Women's suffrage in Victoria

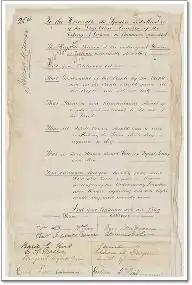
The Victorian Women's Suffrage Petition, held at the Public Records Office Victoria

In 1865, when the Victorian Assembly were making amendments to the Municipal Act, John Dane moved that the wording of the Act should be changed from 'all persons' to 'all male persons' to exclude women from voting, and that any women's names on the state electoral roll should be expunged. The debate that followed was the first debate on women's suffrage in the Victorian parliament. While there was some support for women voting, the motion was passed. The motion was supported by George Higinbotham who would later support women's suffrage, however he stated that granting women suffrage should be deliberate, not inadvertent.